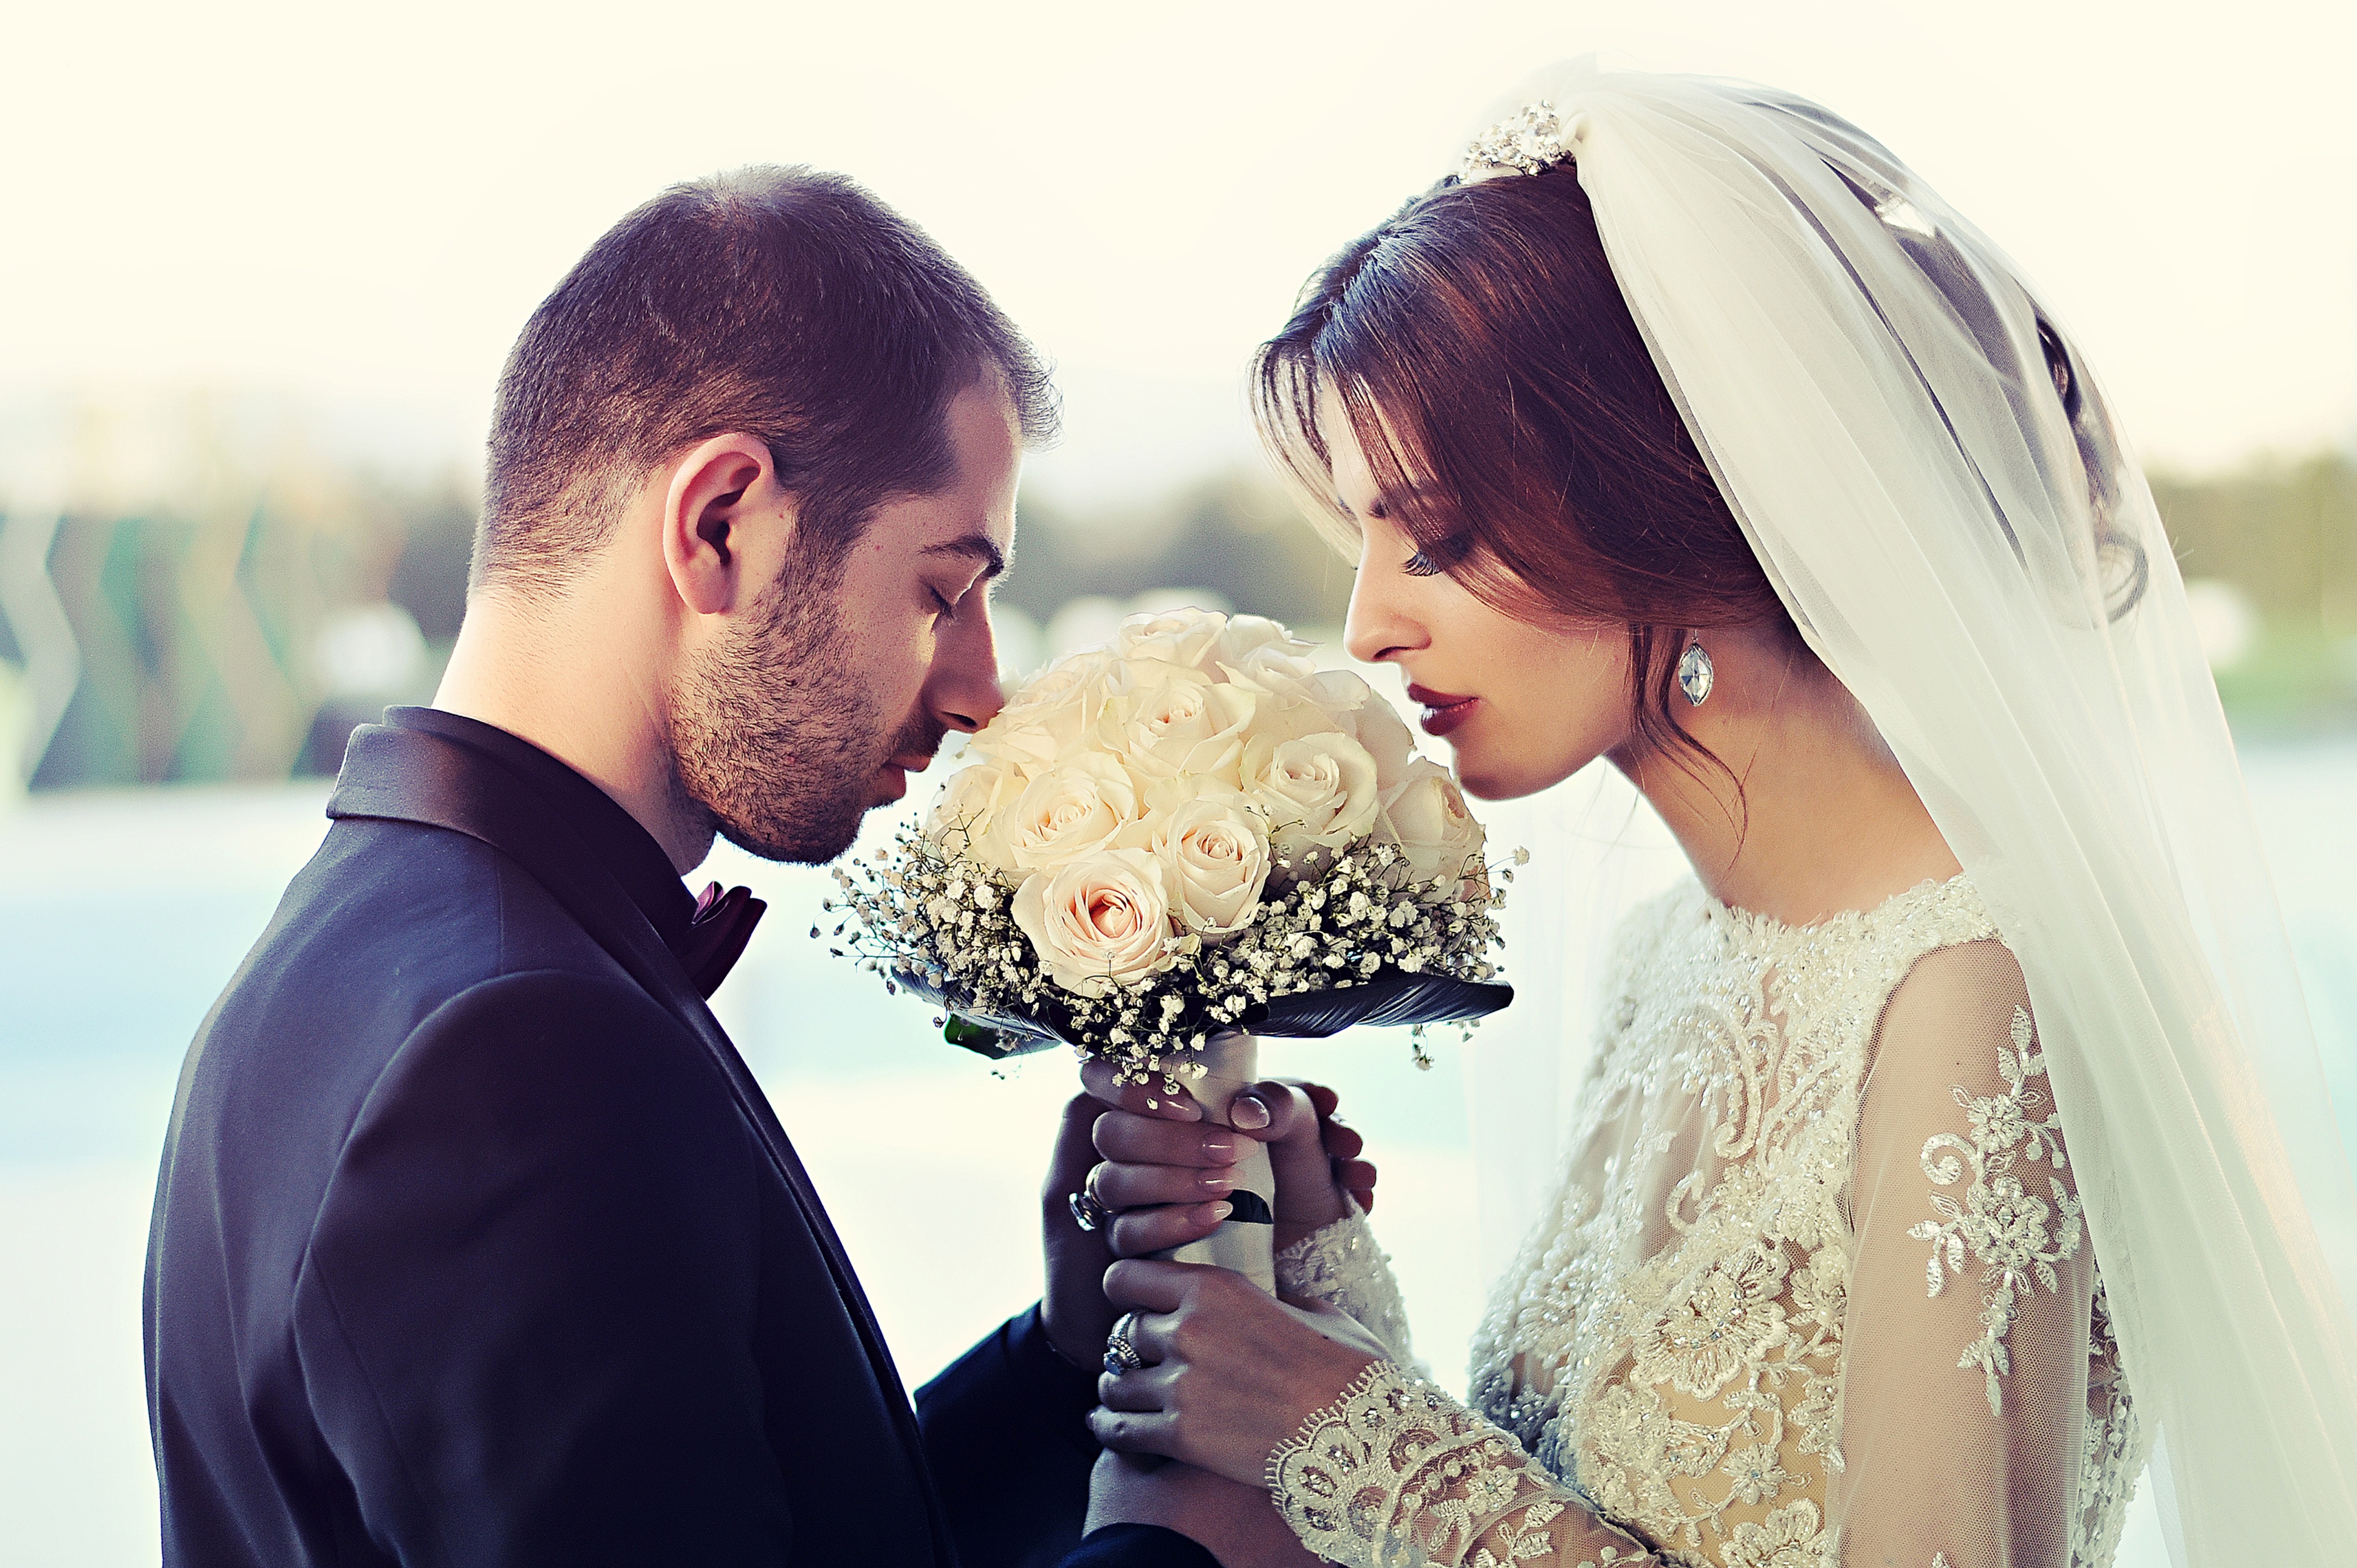
man, suit, people, woman, white, photography, male, female, celebration, love, bouquet, portrait, young, couple, romance, romantic, human, two, together, lifestyle, wedding, bride, groom, married, marriage, smile, flowers, caucasian, outdoors, ceremony, dress, happy, happiness, photograph, day, attractive, adult, veil, wedding couple